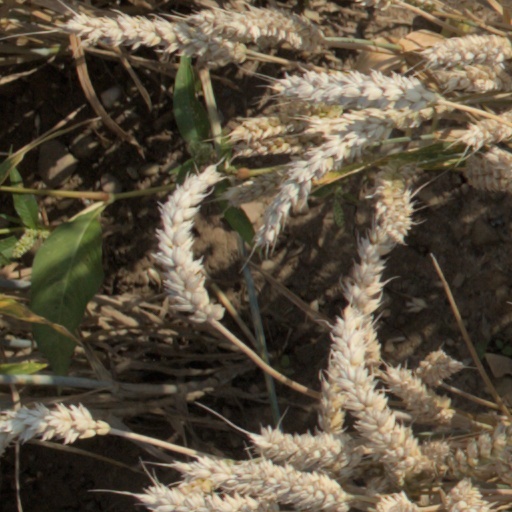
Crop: wheat